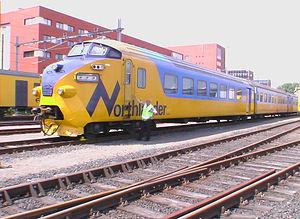
Le RAm TEEᴵ est un train automoteur des Chemins de fer fédéraux suisses et des Nederlandse Spoorwegen, conçu et utilisé pour les services TEE. Les chemins de fer néerlandais lui ont attribué le nom de série DE-IV ou DE4.